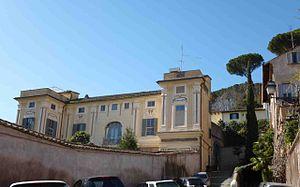
La Villa Alibert, également connue sous le nom d'Orti d'Alibert, est une élégante villa baroque du XVIIe siècle située sur la moderne Via degli Orti d'Alibert, dans le Rione Trastevere à Rome.